Turkish War of Independence

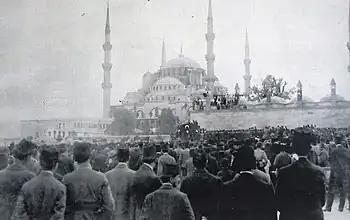
Sultanahmet demonstration, 25 May 1919

With Anatolia in practical anarchy and the Ottoman army being questionably loyal in reaction to Allied land seizures, Mehmed VI established the military inspectorate system to reestablish authority over the remaining empire. Encouraged by Karabekir and Edmund Allenby, he assigned Mustafa Kemal Pasha (Atatürk) as the inspector of the Ninth Army Troops Inspectorate –based in Erzurum– to restore order to Ottoman military units and to improve internal security on 30 April 1919, with his first assignment to suppress a rebellion by Greek rebels around the city of Samsun.